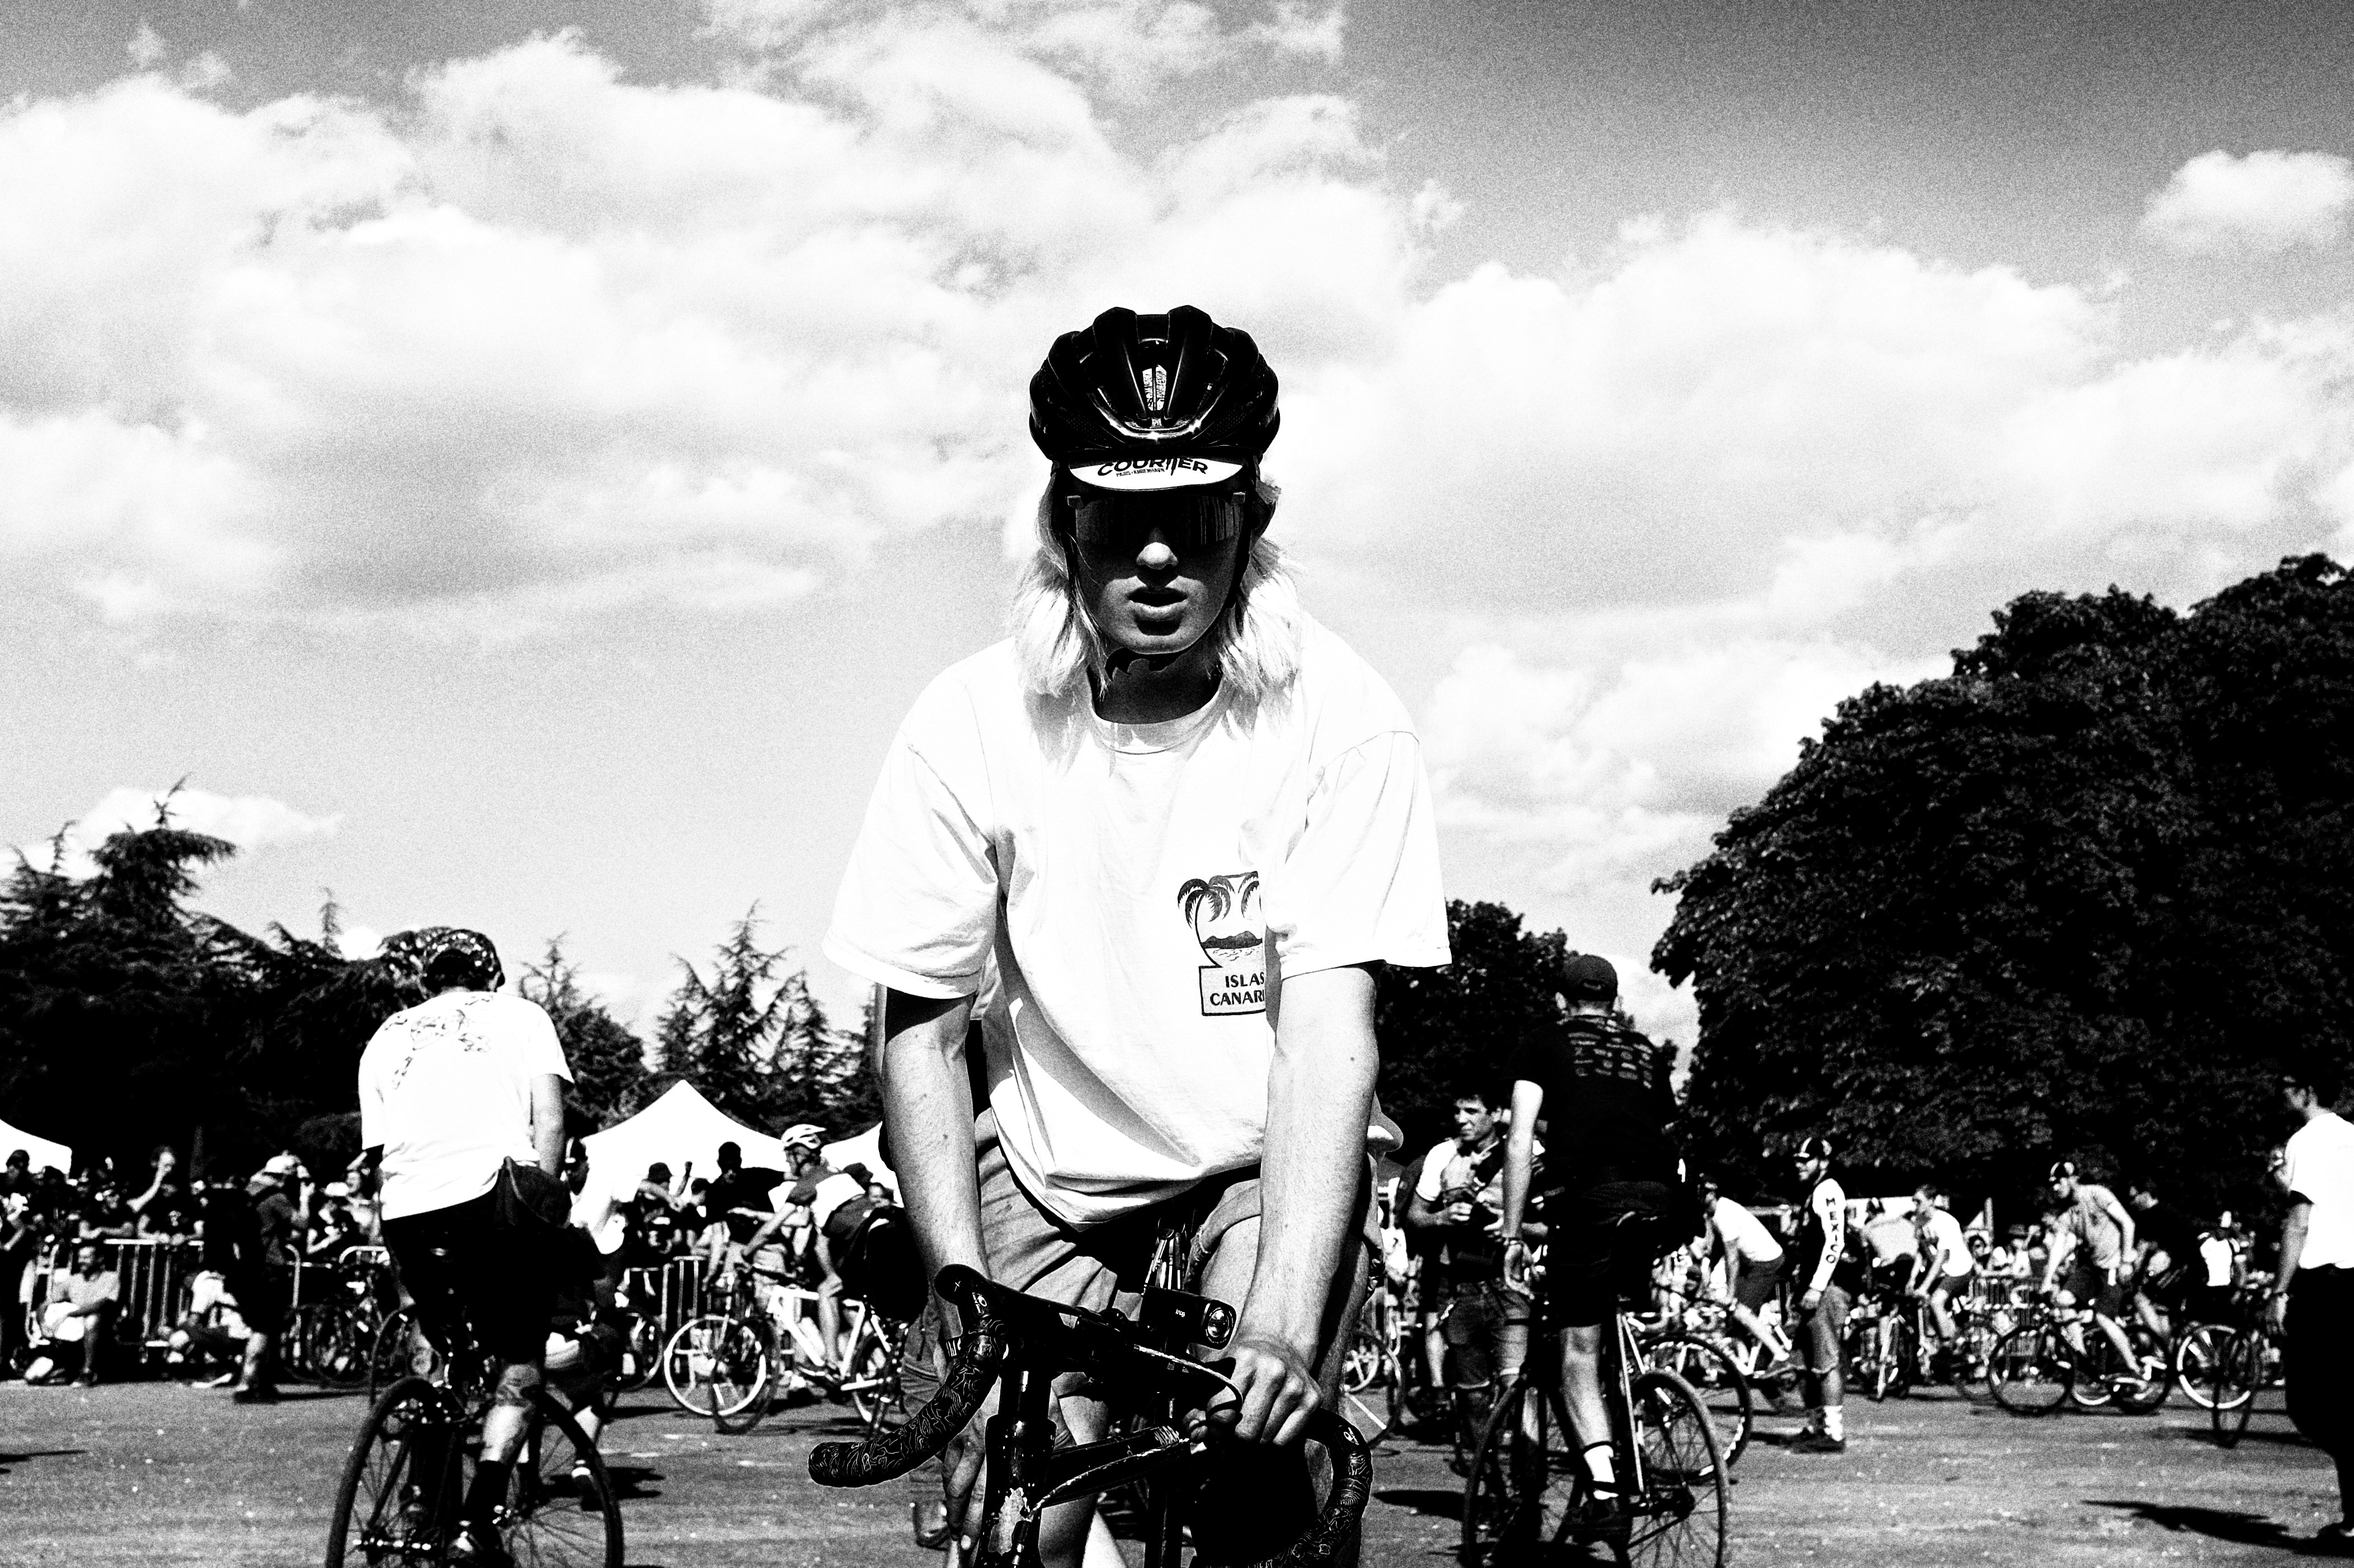
black and white, white, vehicle, black, monochrome, monochrome photography, bicycle motocross, freestyle bmx